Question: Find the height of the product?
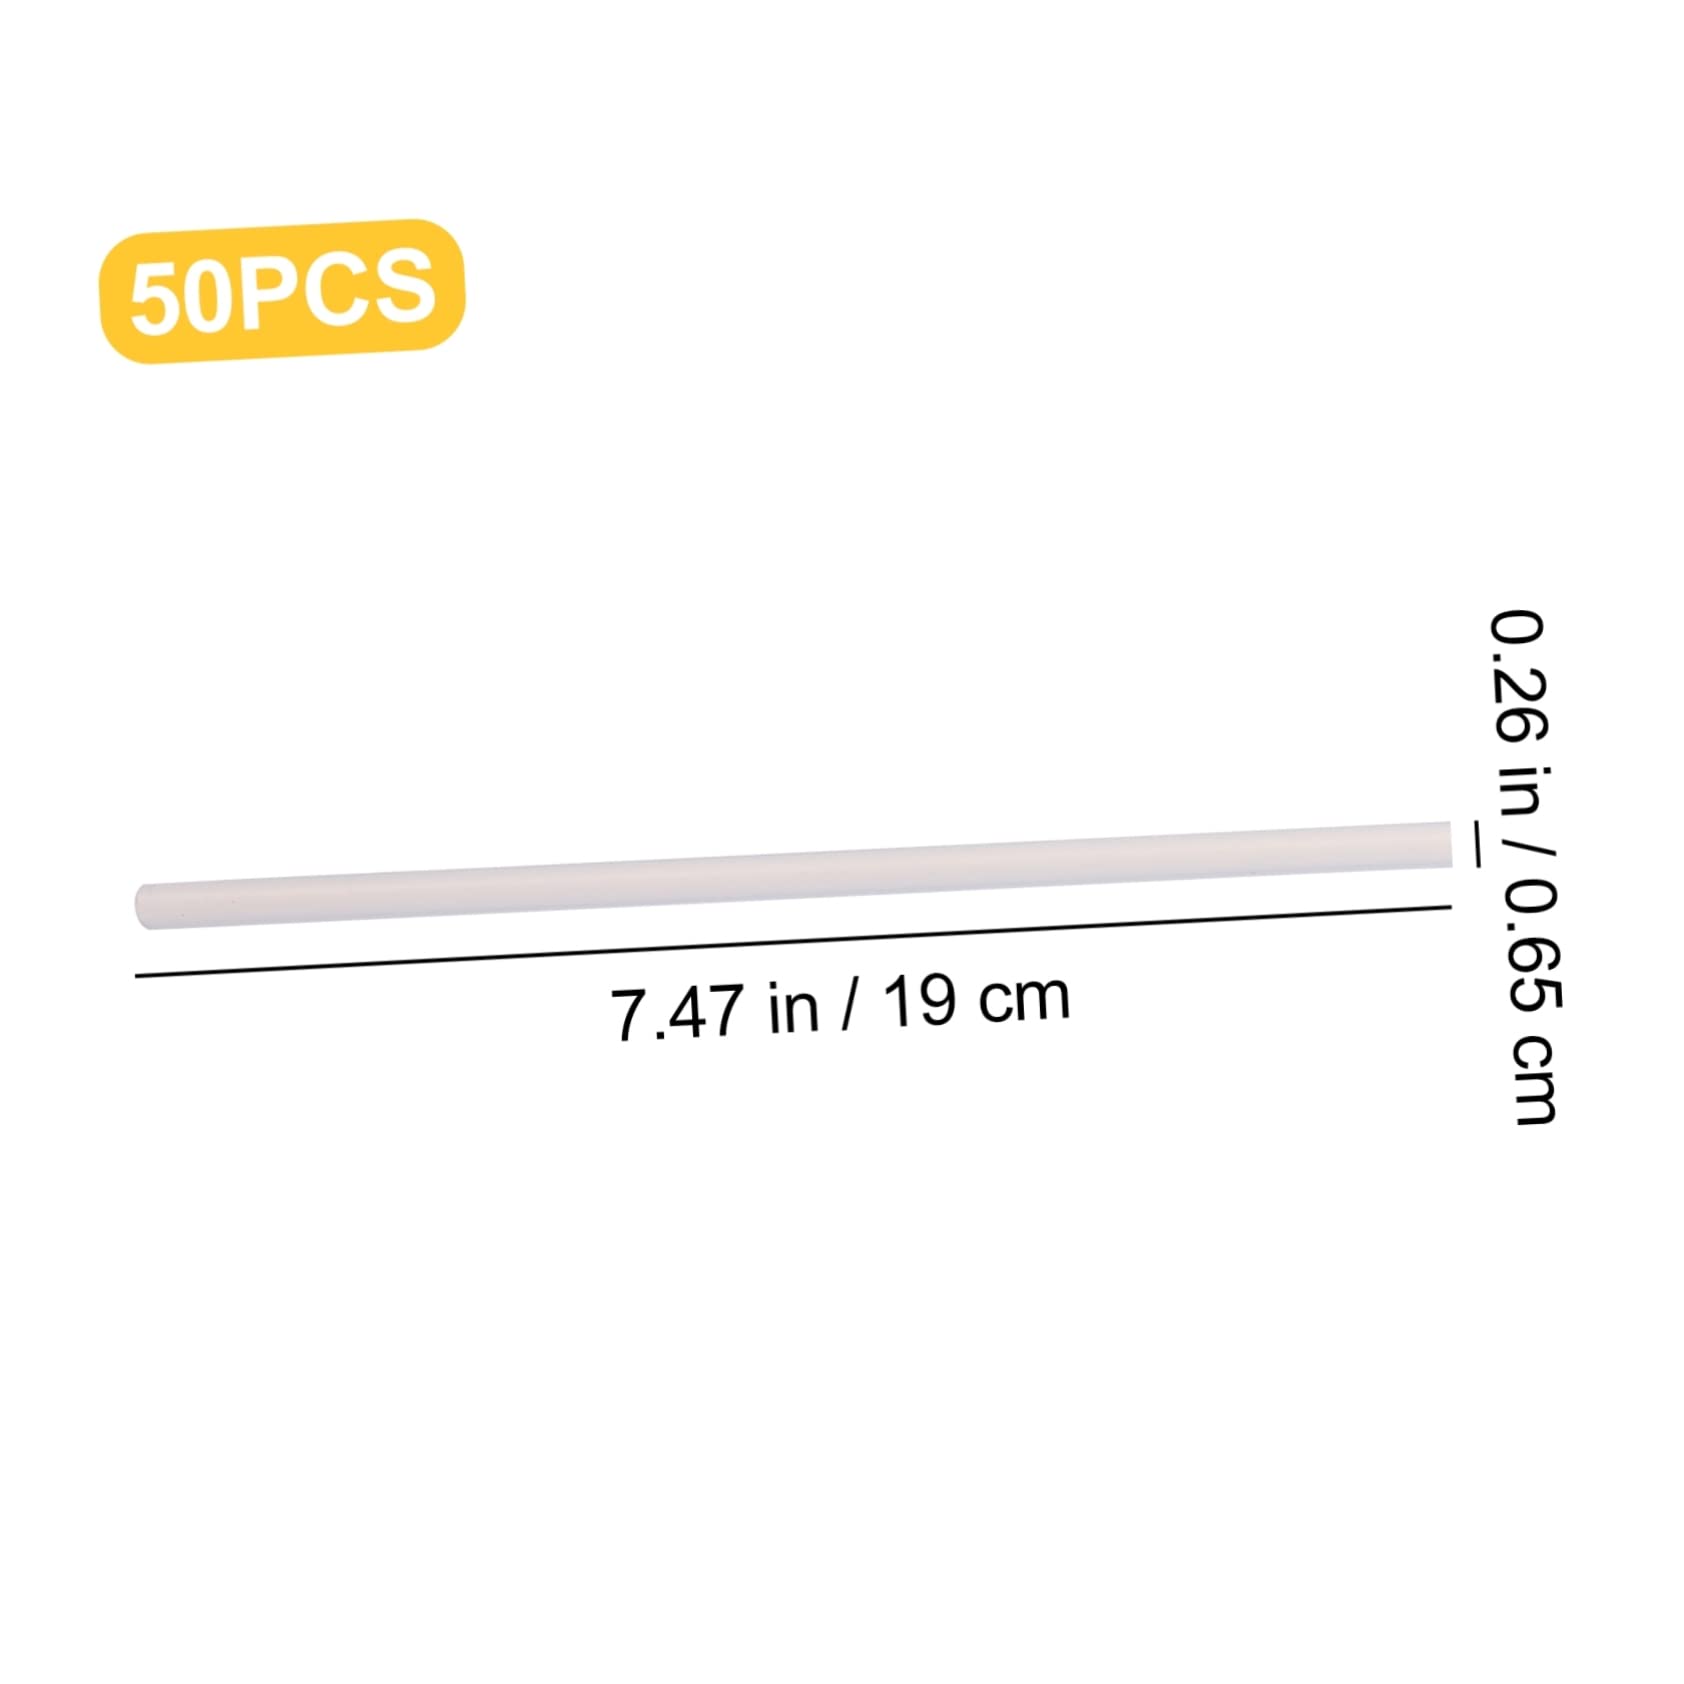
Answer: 7.47 inch